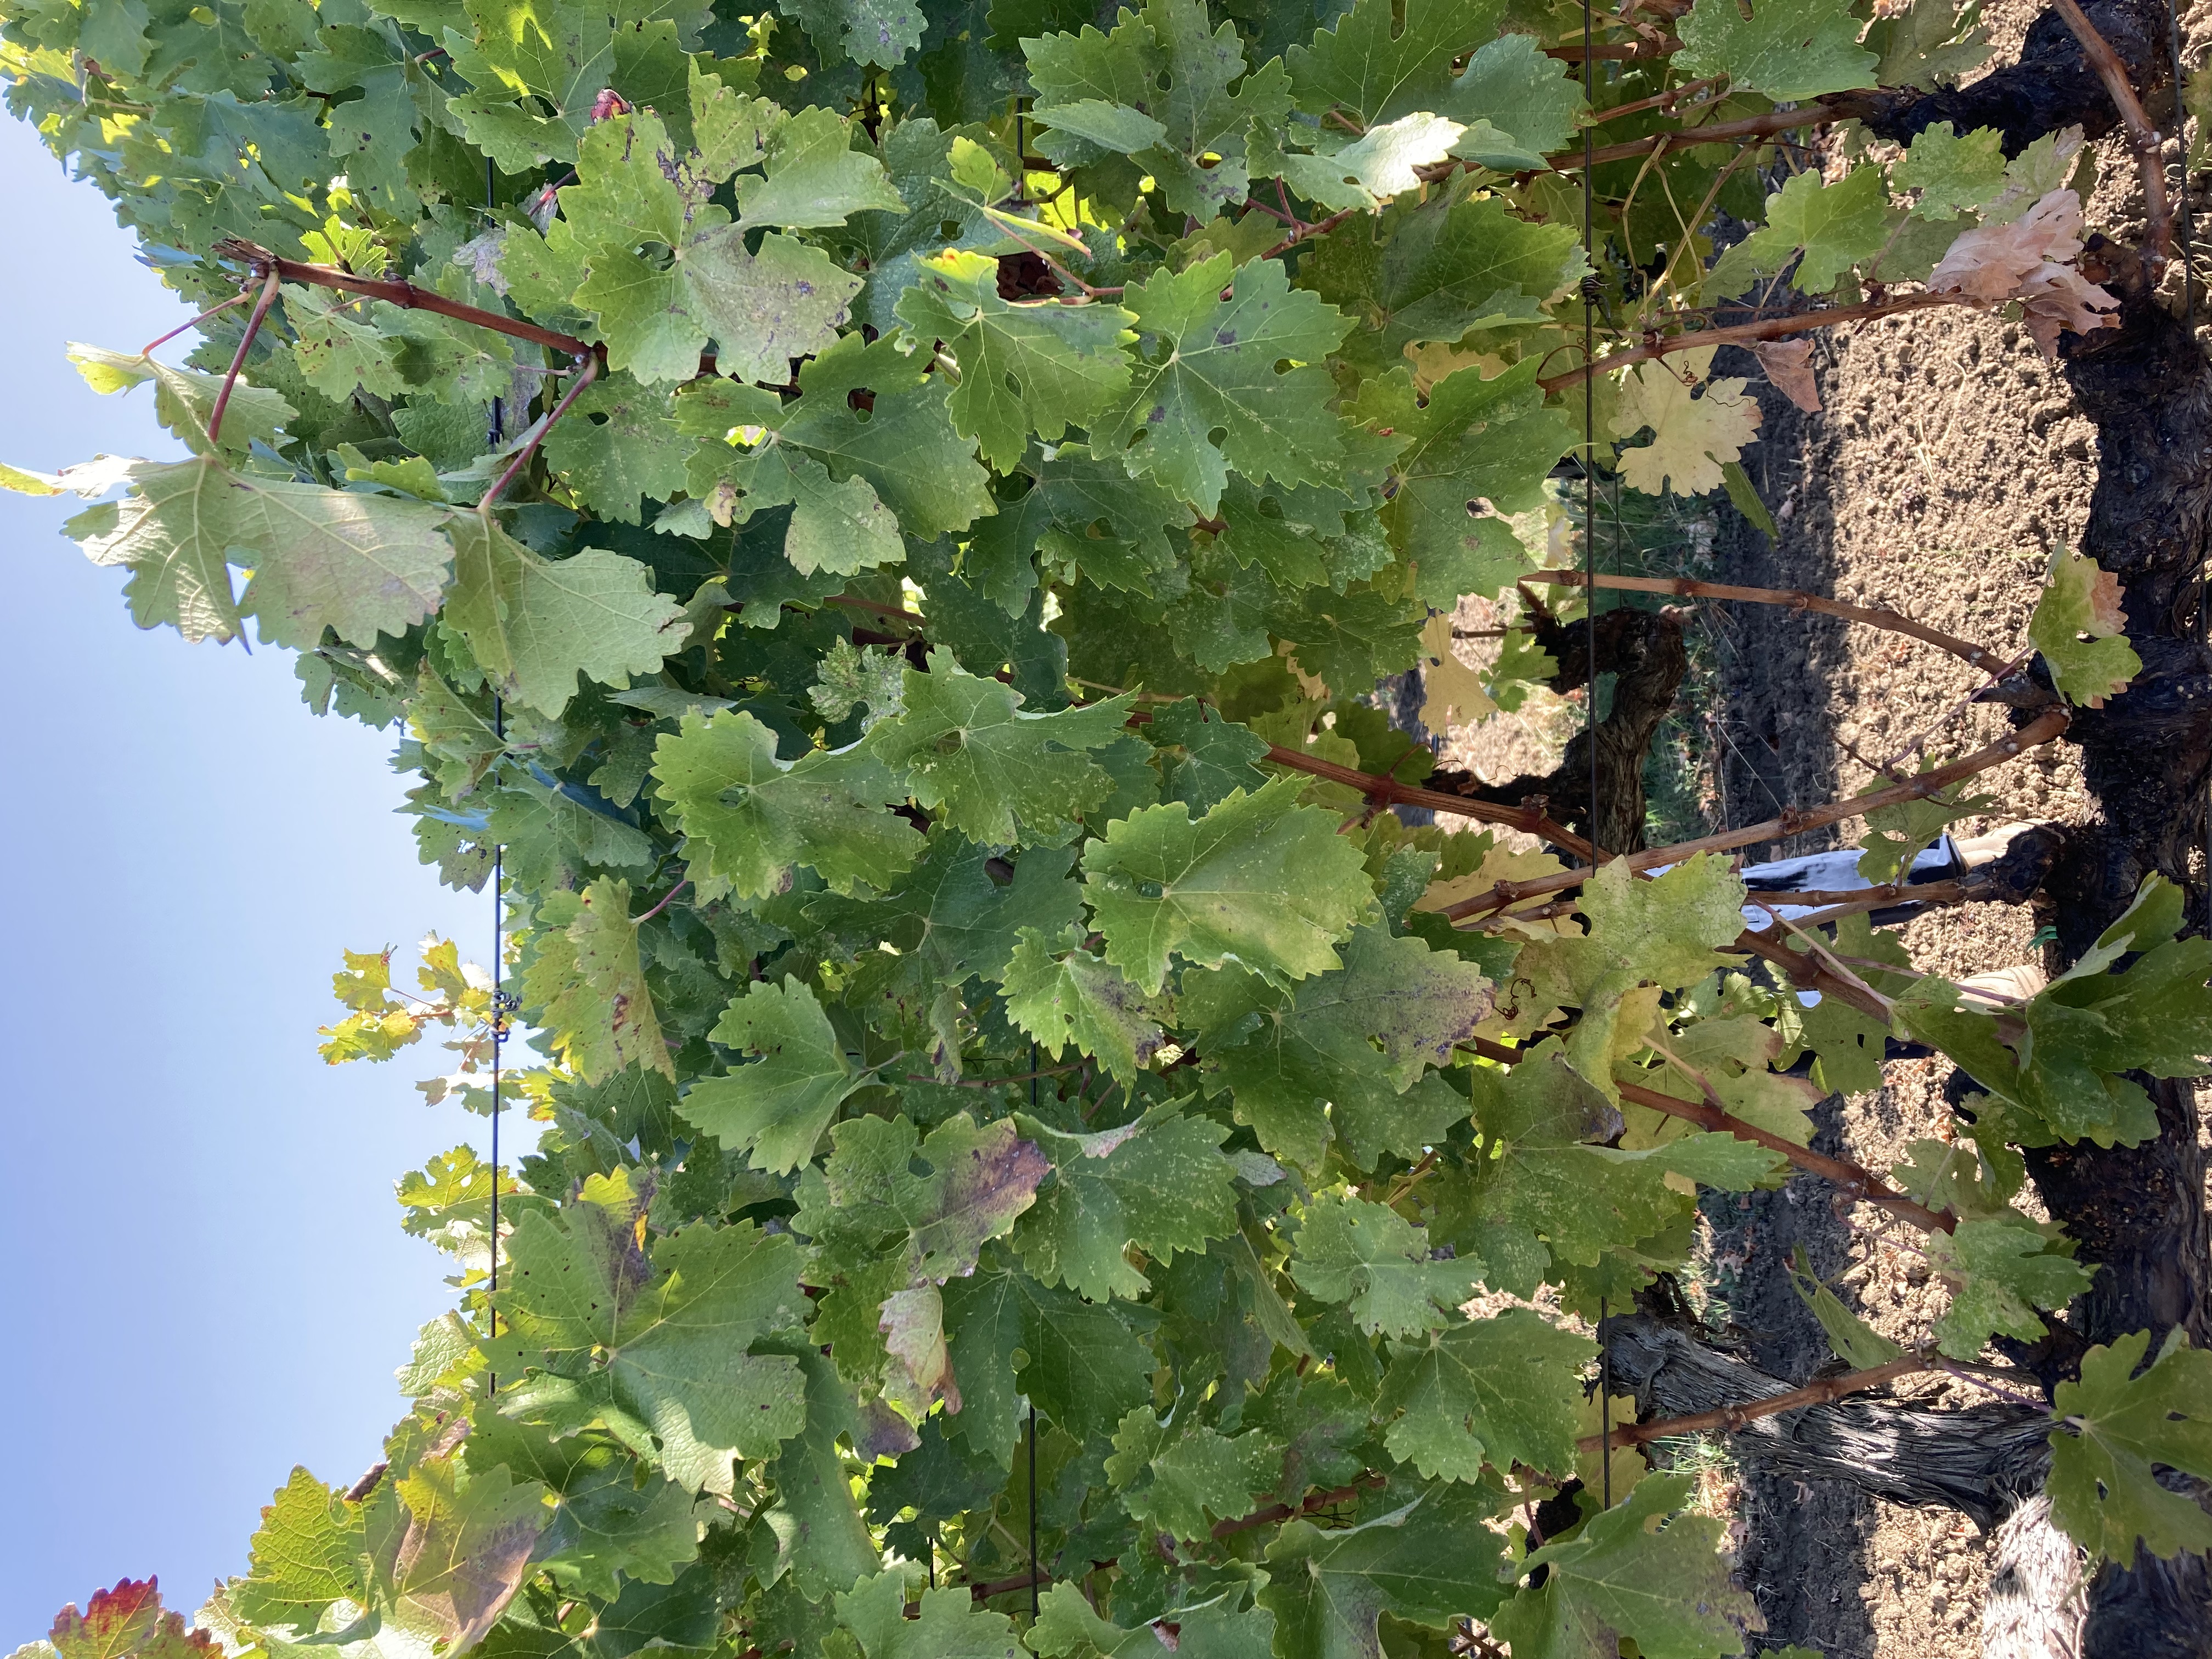
Label: No Virus